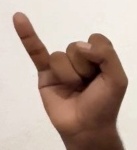
ASL sign: I